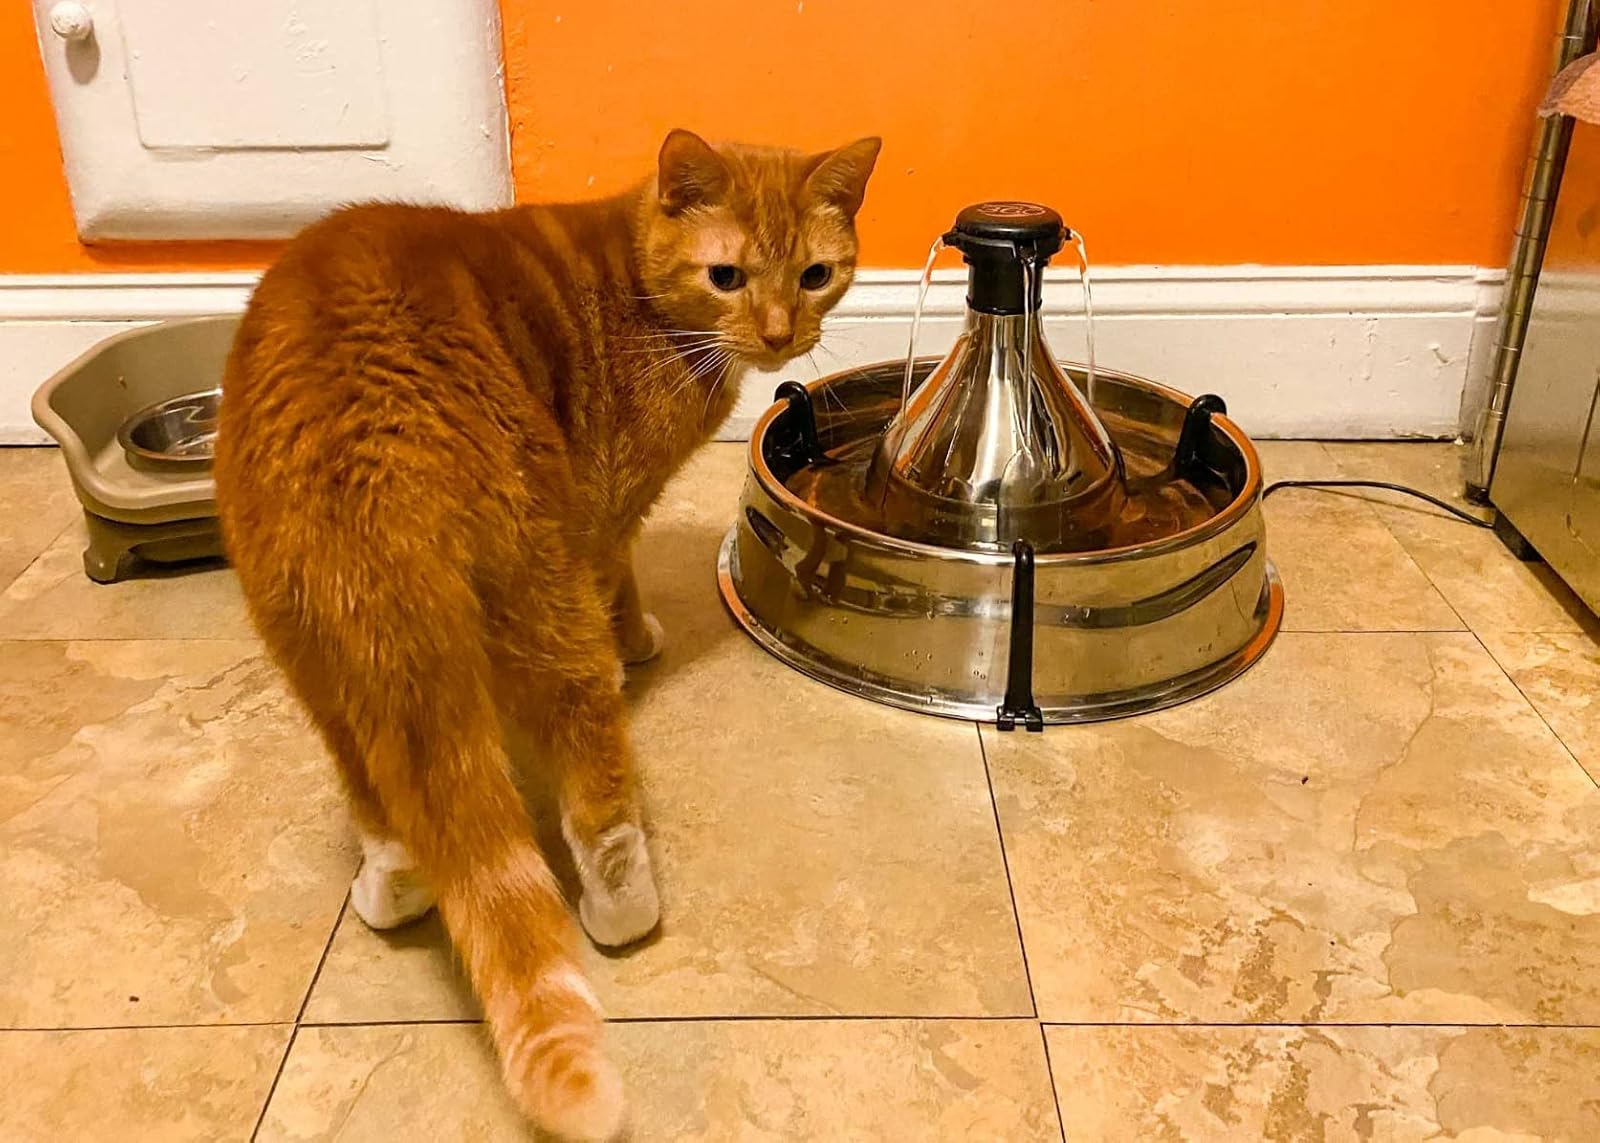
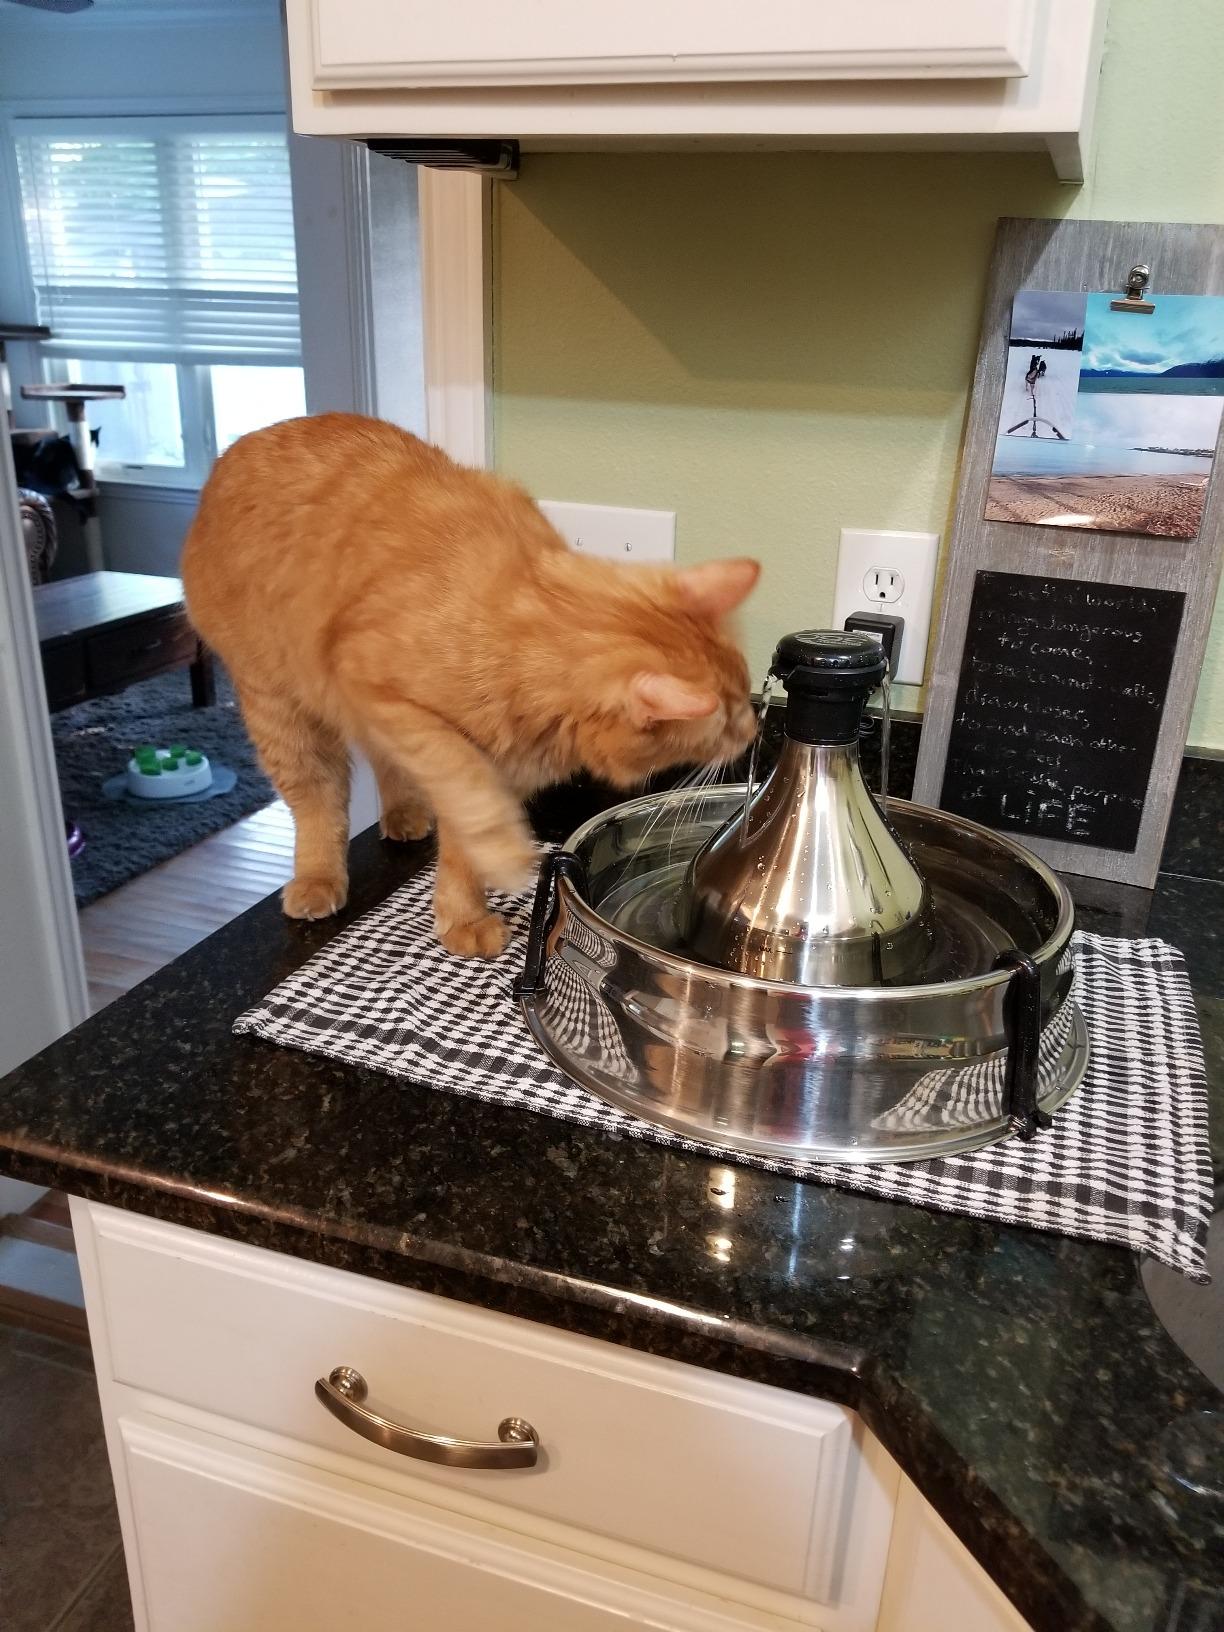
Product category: items_bowl
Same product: yes